Aggi Ravva

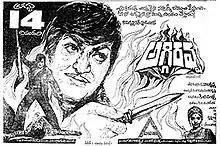
Theatrical release poster

Aggi Ravva is a 1981 Telugu-language action film, produced by N. T. Rama Rao under the Ramakrishna Cine Studios banner and directed by K. Bapayya. It stars N. T. Rama Rao and Sridevi, with music composed by K. V. Mahadevan. The film is inspired by an English movie. The film was a "Hit" at the box office.